Dayanara Torres

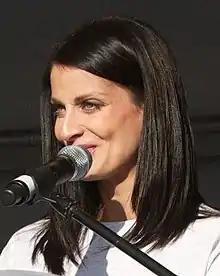
Torres in 2011

Dayanara Torres Delgado (born October 28, 1974) is a Puerto Rican actress, dancer, singer, model, and beauty queen who won the Miss Universe 1993 pageant. and she was the third Puerto Rican to win Miss Universe since Marisol Malaret in 1970 and Deborah Carthy Deu in 1985 to do so.